Midnight sun

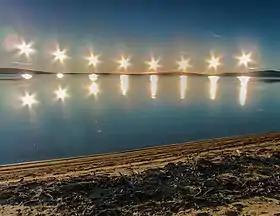
Multiple exposure of midnight sun on Lake Ozhogino in Yakutia, Russia

Because there are no permanent human settlements south of the Antarctic Circle, apart from research stations, the countries and territories whose populations experience midnight sun are limited to those crossed by the Arctic Circle: Canada (Yukon, Nunavut, and Northwest Territories), Finland, Greenland, Iceland, Norway, Russia, Sweden, and the United States (state of Alaska).